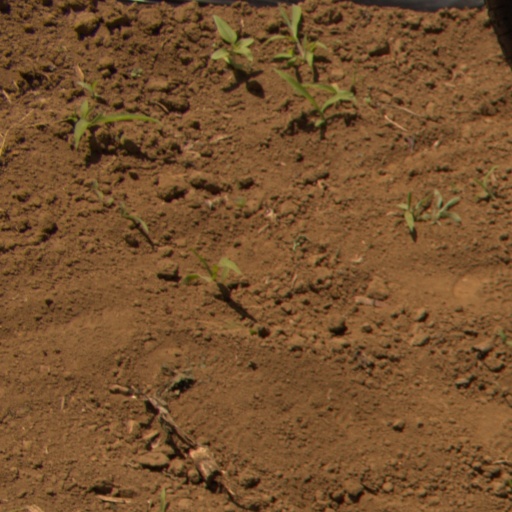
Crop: Jerusalem artichoke